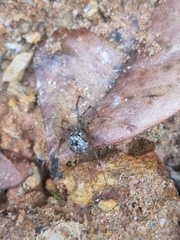
Species: Parasteatoda_tepidariorum